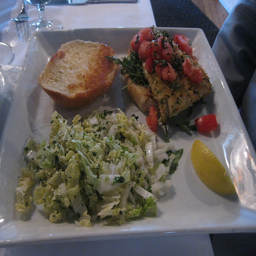
A white plate with chicken, bread and salad on it.
A plate at a restaurant with chicken, salad, and bread.
 a square plate of food on a dining table.
Delicious looking and colorful plate of food with lemon for garnish
A square plate with meat & vegetables, bread and a lemon wedge.